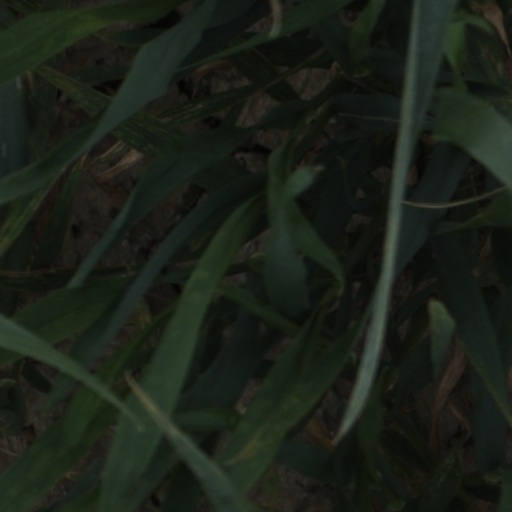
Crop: wheat